Moroccans

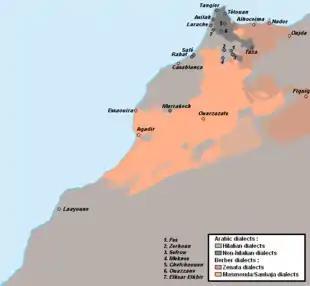
Linguistic map of Morocco

Moroccan cuisine is considered one of the most diversified cuisines in the world. This is a result of the centuries-long interaction of Morocco with the outside world. The cuisine of Morocco is mainly a fusion of Moorish, European and Mediterranean cuisines. Spices are used extensively in Moroccan cuisine. While spices have been imported to Morocco for thousands of years, many ingredients such as saffron from Tiliouine, mint and olives from Meknes, and oranges and lemons from Fez, are home-grown.